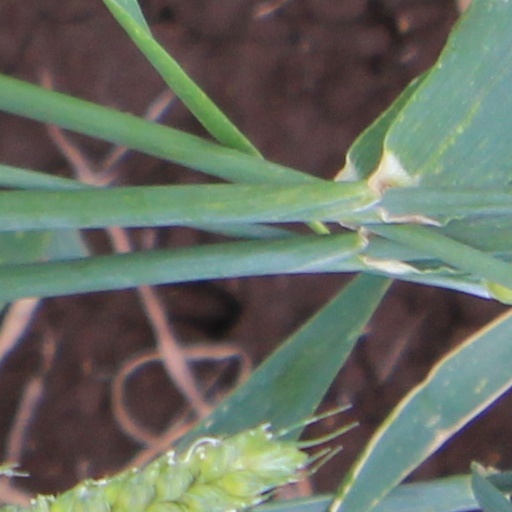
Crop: wheat